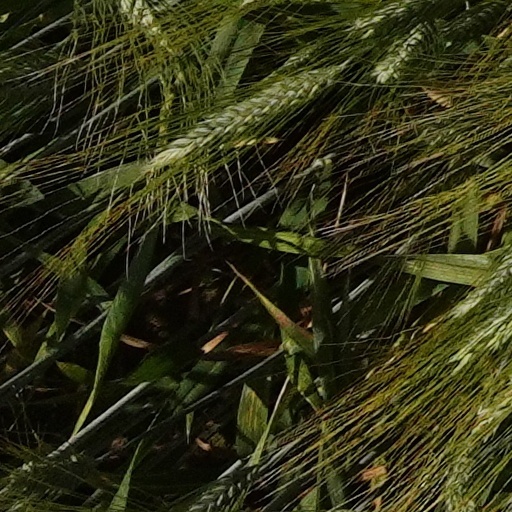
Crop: wheat